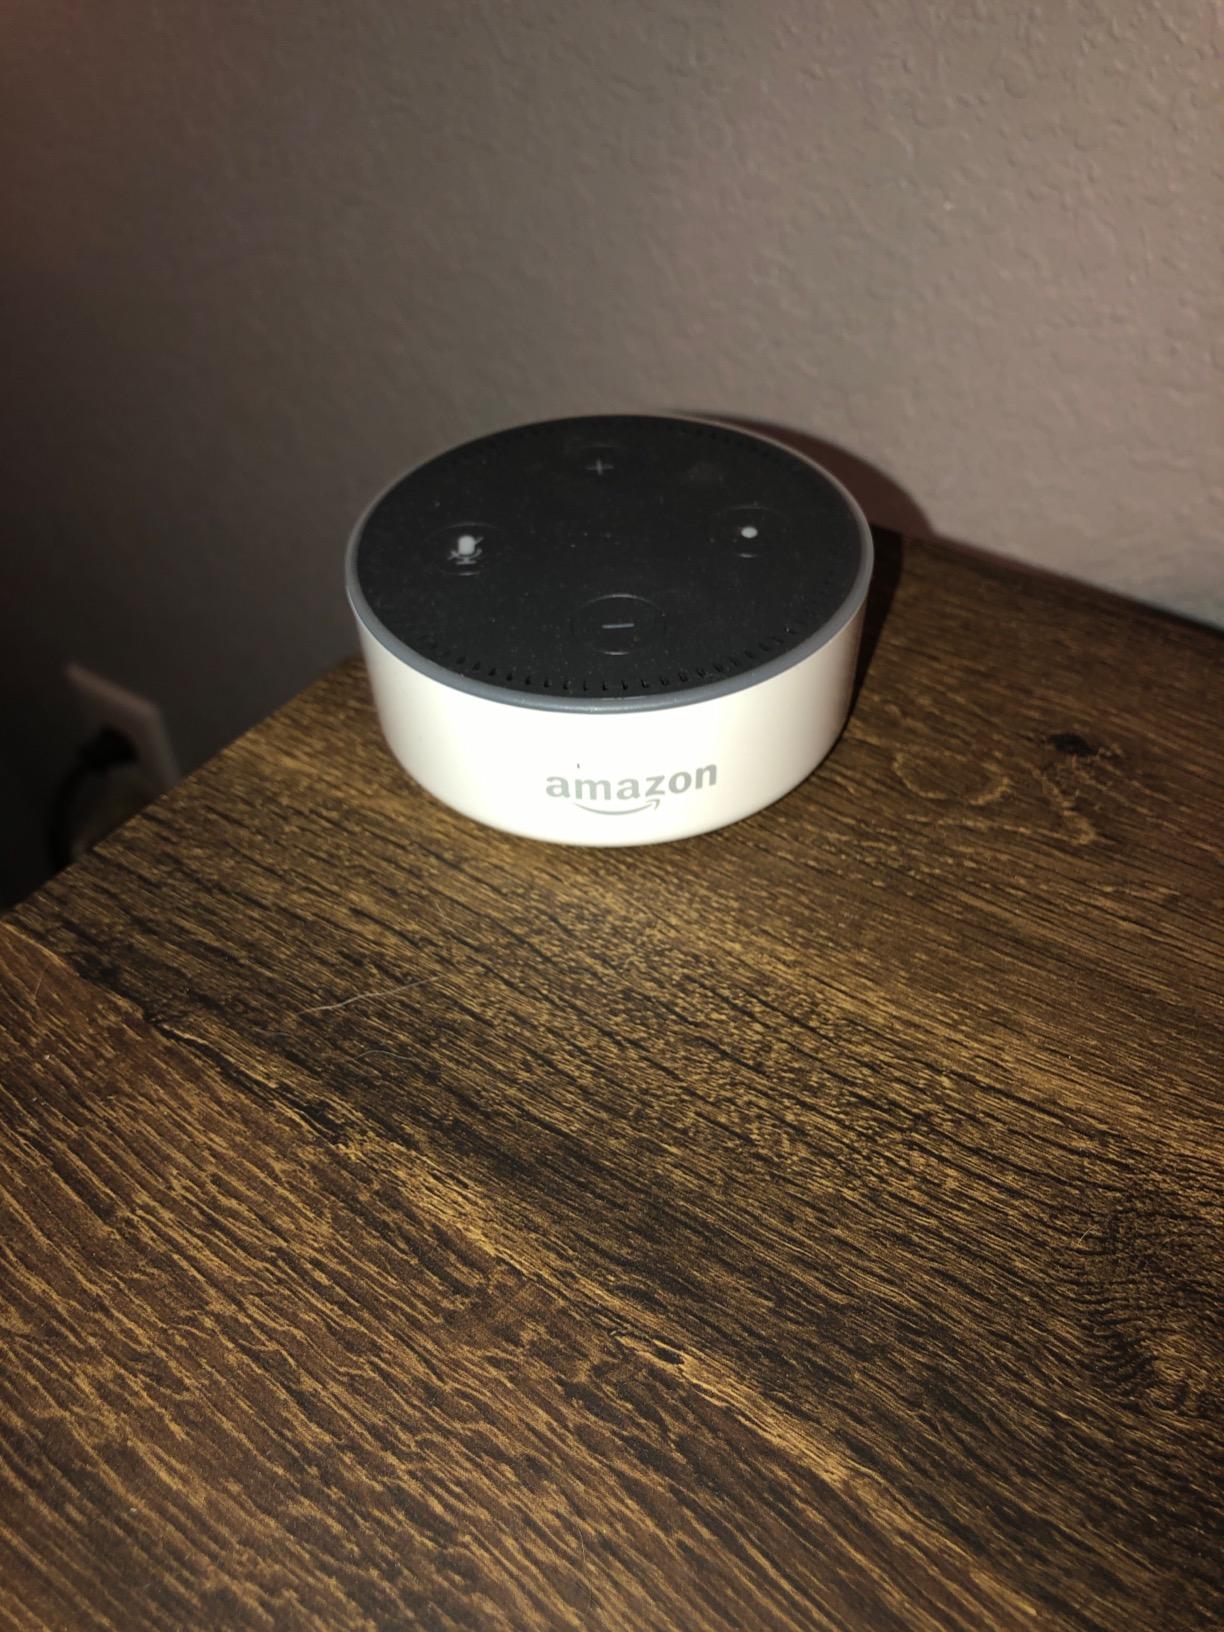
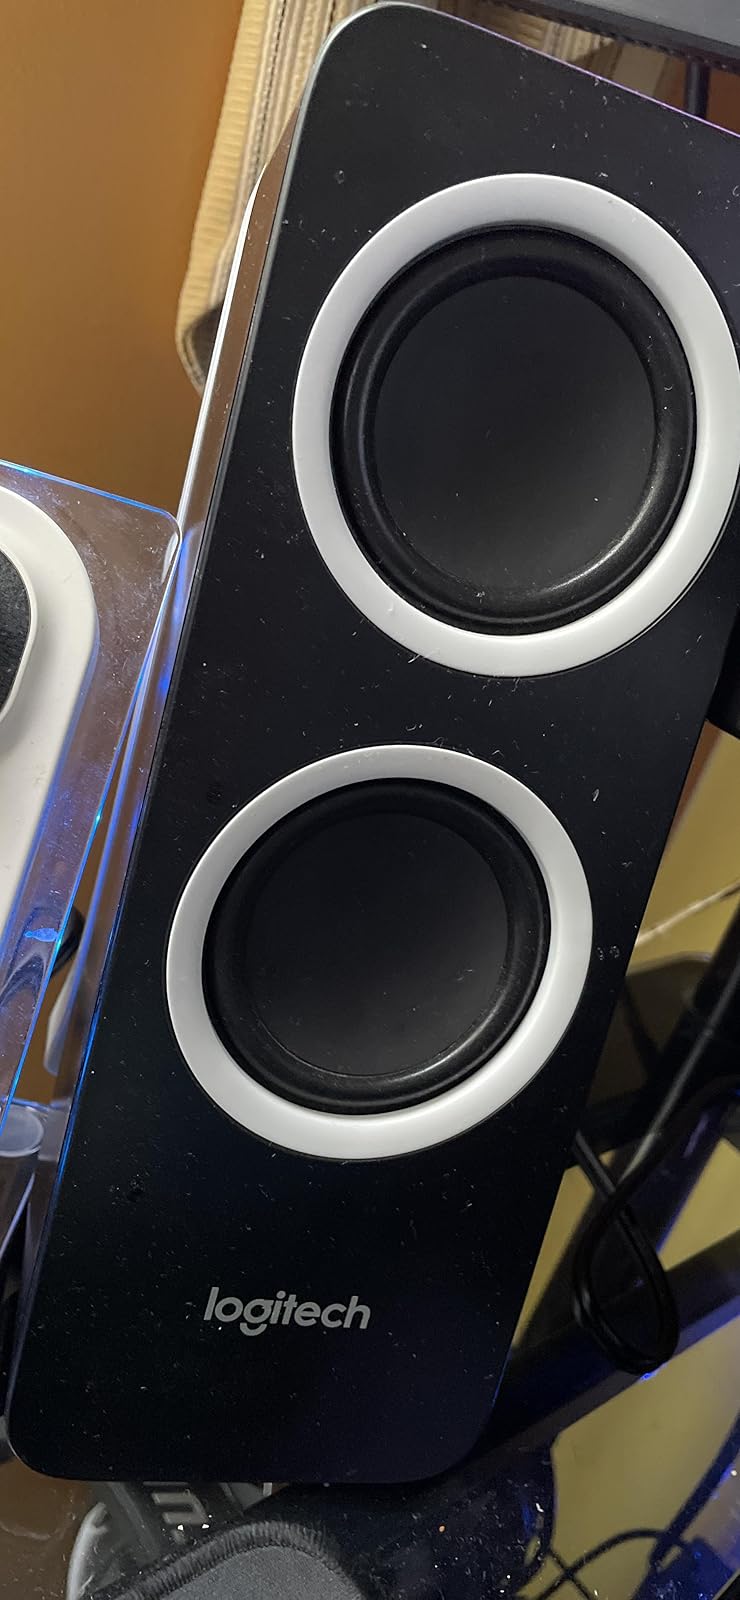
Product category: speaker
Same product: no